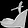
Label: Sandal